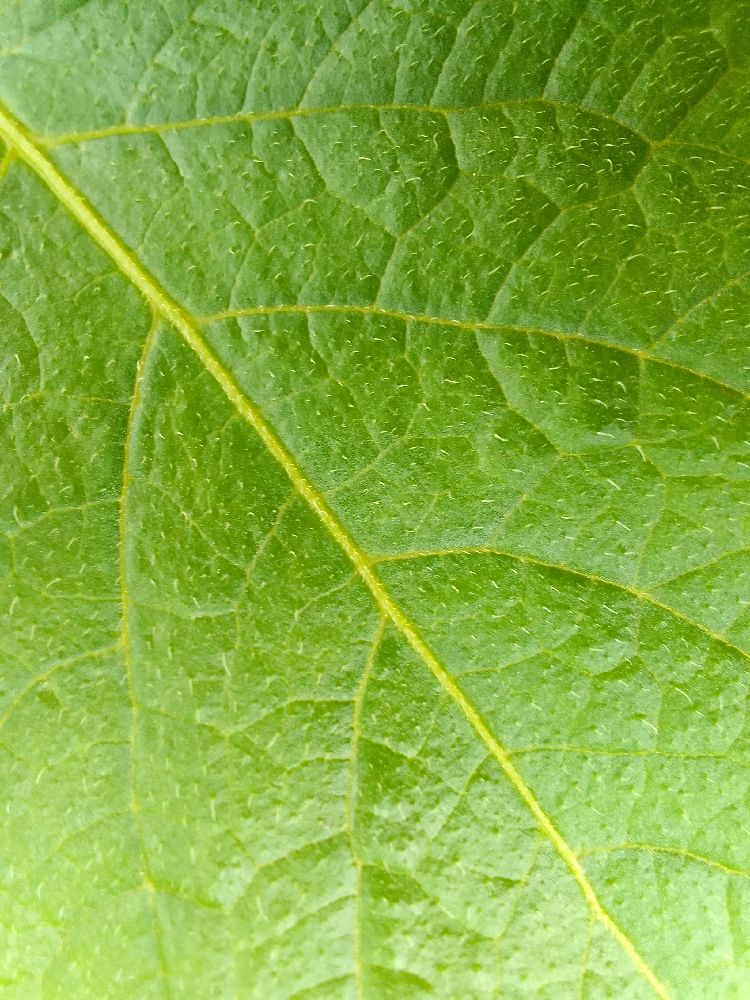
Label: Healthy